Adolph Lomb House

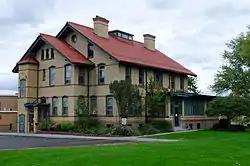
Adolph Lomb House, October 2012

Adolph Lomb House is a historic home located at Pittsford in Monroe County, New York. It is a large -story building with a gable roof oriented to the facade. It was built in 1907 of poured concrete faced in brick. It was built as the focal point of a large farm / summer estate for Adolph Lomb, eldest son of Henry Lomb (1848–1908), one of the co-founders of the Rochester-based optical company Bausch and Lomb.